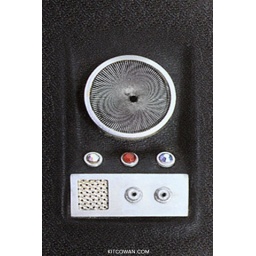
iPhone wall paper inspired by original star trek communicator